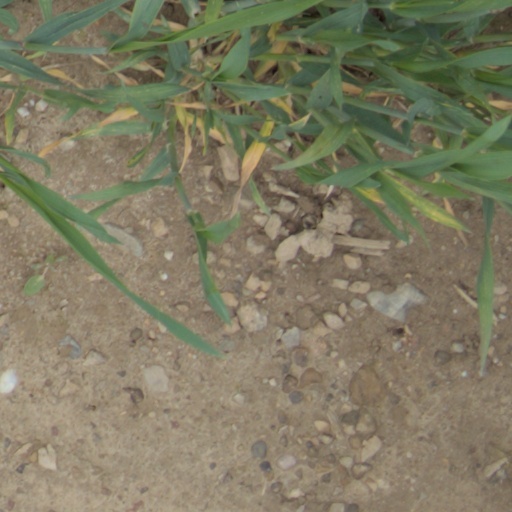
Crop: wheat